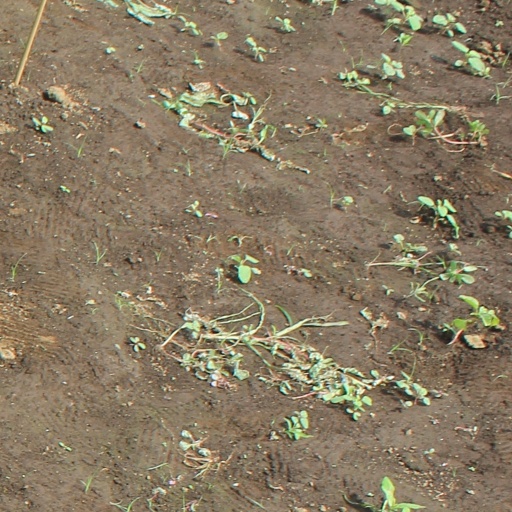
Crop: soybean